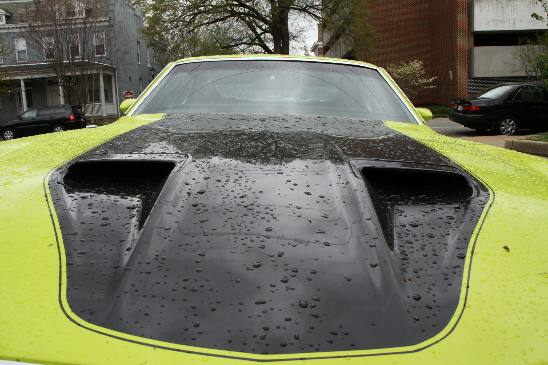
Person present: No